Ludwig Gies

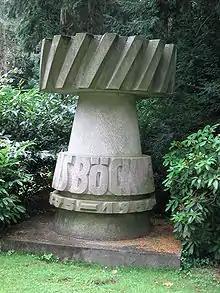
Gravestone of Hans Böckler in the Melaten Cemetery, Cologne, designed by Gies

Nevertheless, Gies also created for the 1935–1939 extension to the Reichsbank (otherwise known as the "Haus am Werderschen Markt"), among other things, an Imperial eagle with oak wreath and swastika, made of light metal. Eleven of his works were confiscated by the Nazis. His crucifix in Lübeck Cathedral, originally commissioned by Carl Georg Heise in 1921, the director of St. Anne's Museum, for St. Mary's Church, Lübeck, was already condemned at the time of its creation as "over-Expressionistic" (""überexpressionistisch"") and as "culturally Bolshevist" (""kultur-bolschewistisch""), and was later one of the objects of hatred of the "Entartete Kunst" ("Degenerate Art") exhibition of 1937 in Munich, where it was ostentatiously displayed in the stairwell. It was probably subsequently destroyed. The crucifix had already been the object of an attack on 3 March 1922 in Lübeck Cathedral, in which the head of Christ and one of the rays were struck off with professional competence. The head was found in a nearby mill pond and the sculpture was thus reconstructed.